The Cheetah Girls: Passport to Stardom

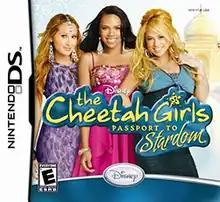
Cover art of North American version

The Cheetah Girls: Passport to Stardom is a video game based on the movie "". It was released for the Nintendo DS on August 19, 2008 in North America and on December 8 in PAL regions. It is the sequel to the 2007 video game "".